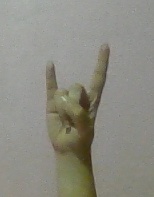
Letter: la